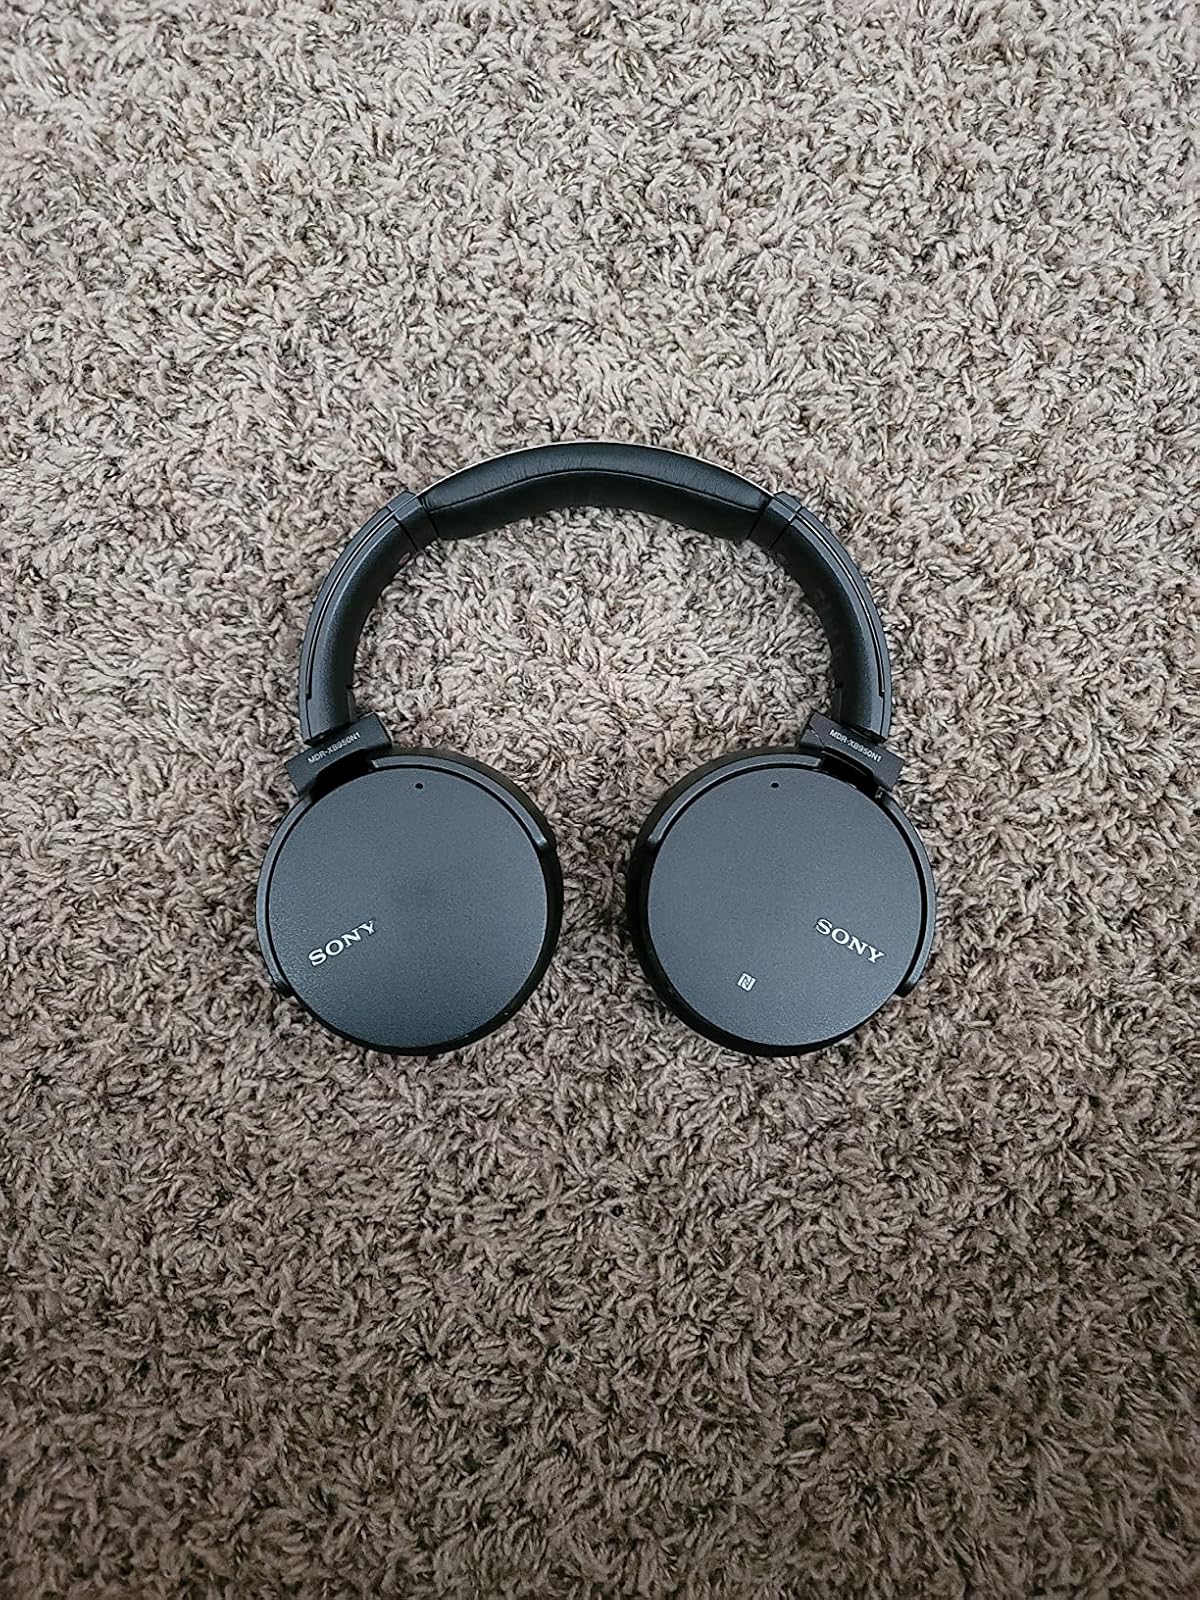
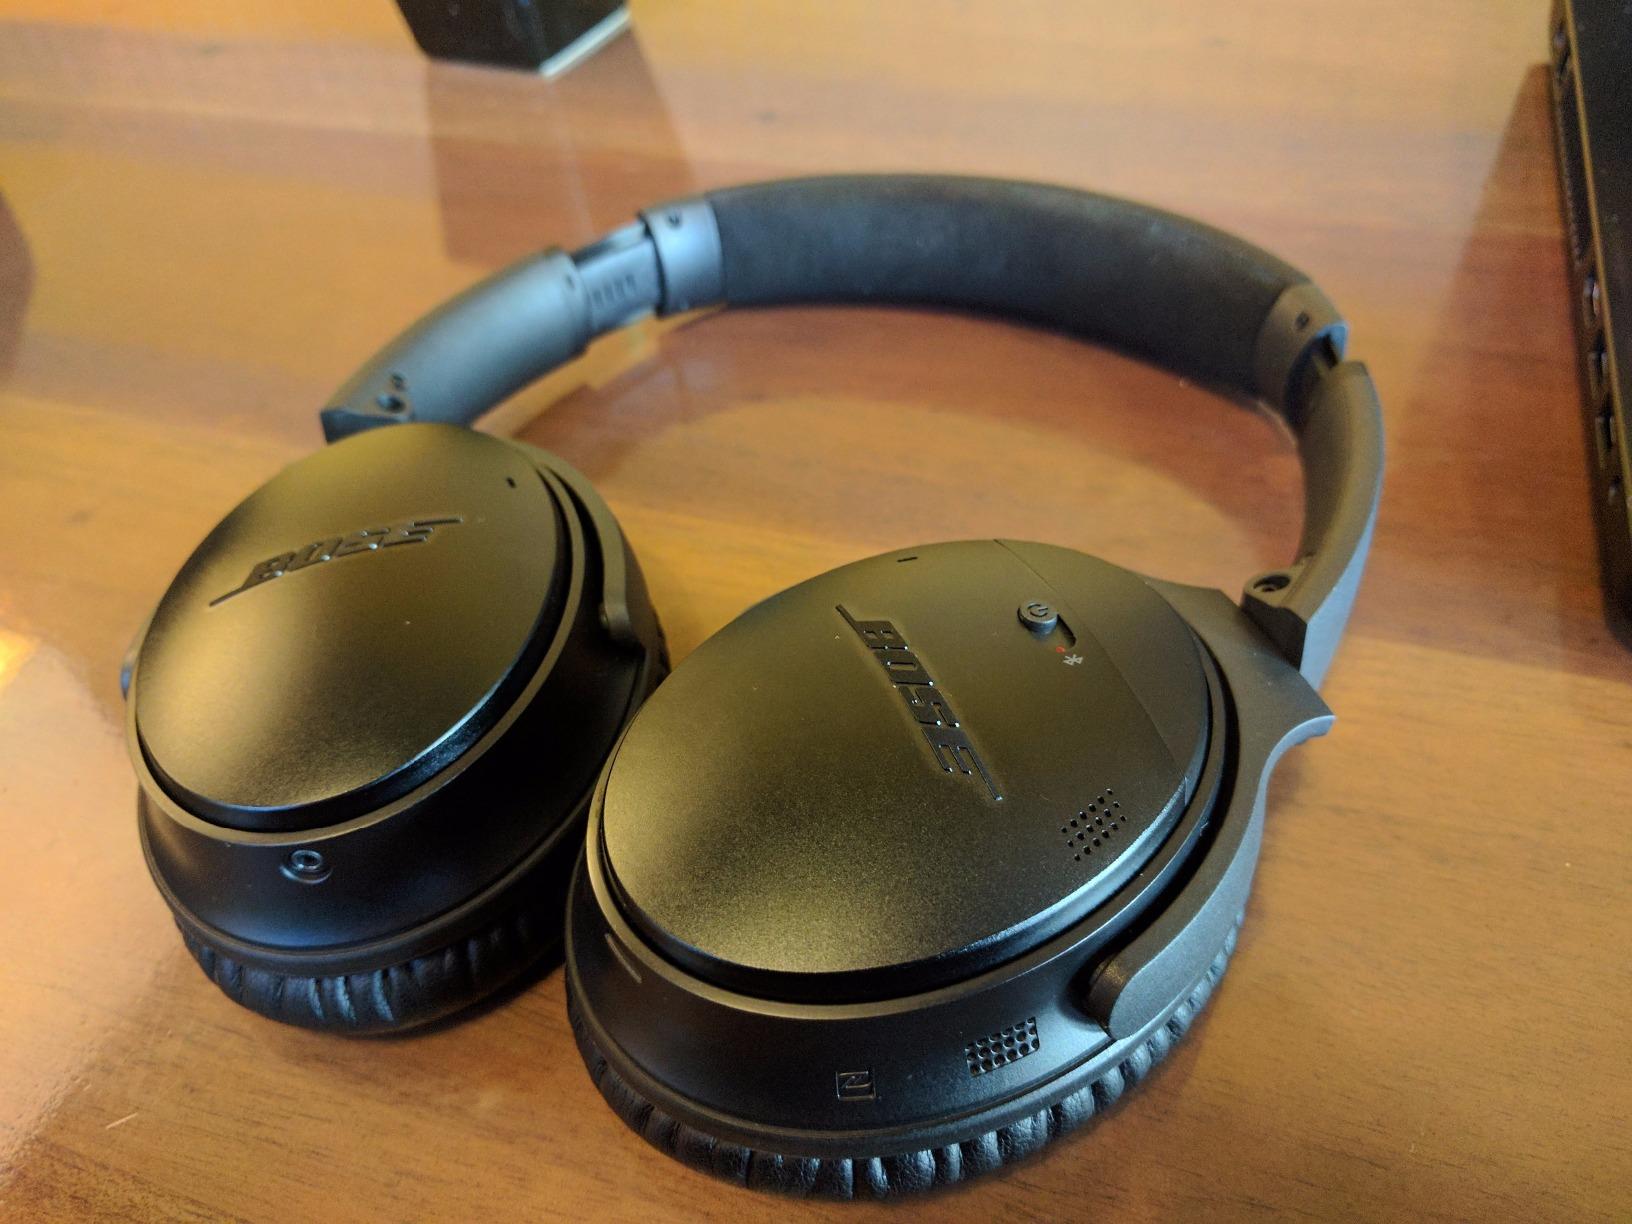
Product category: headphones
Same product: no